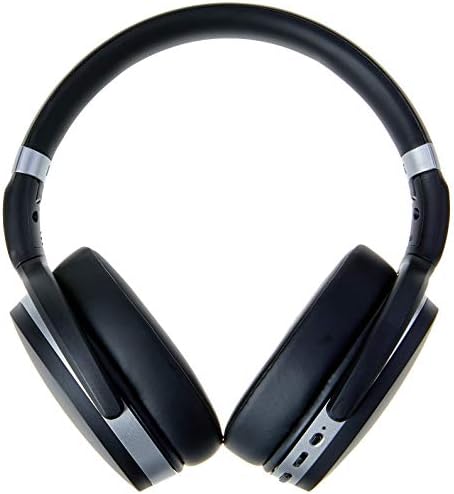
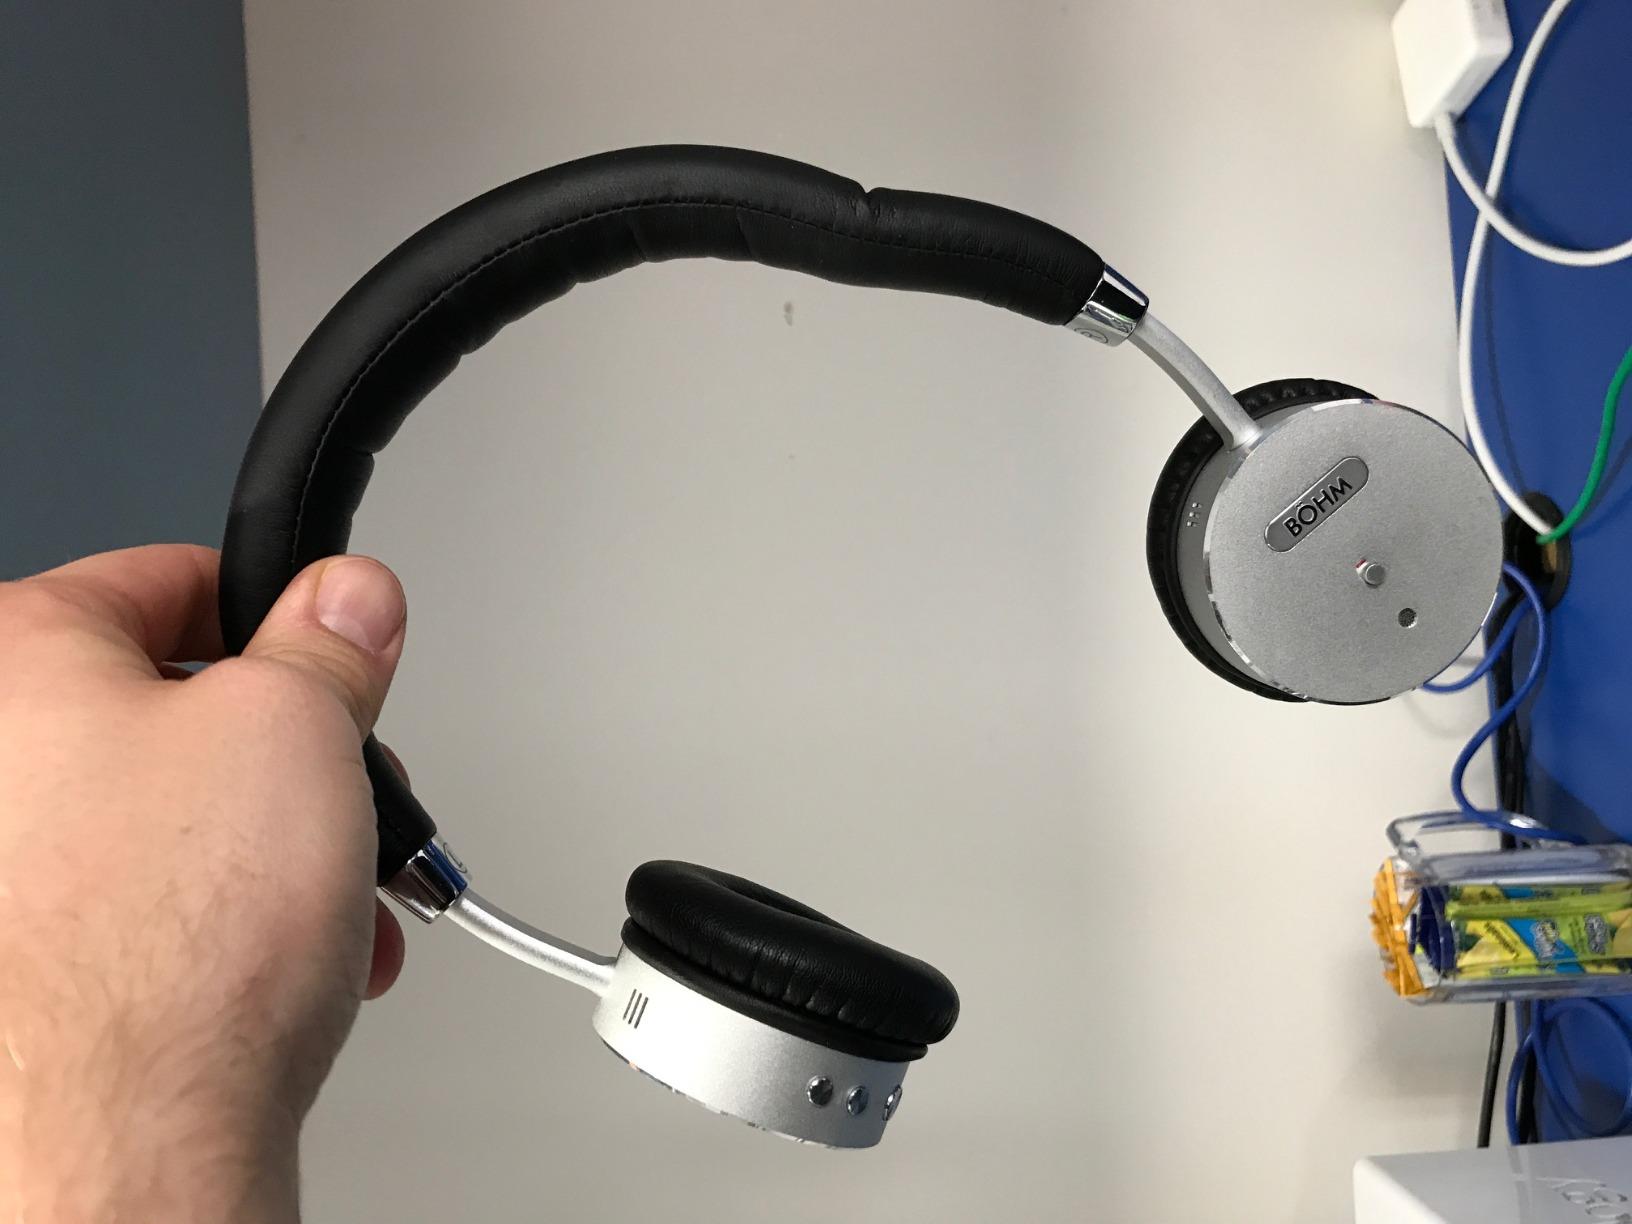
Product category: headphones
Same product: no